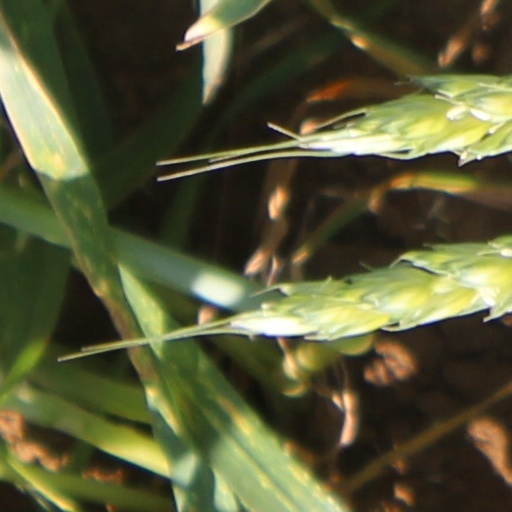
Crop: wheat